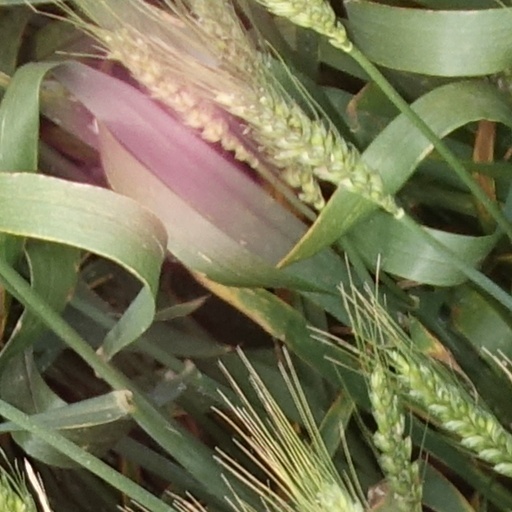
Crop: wheat